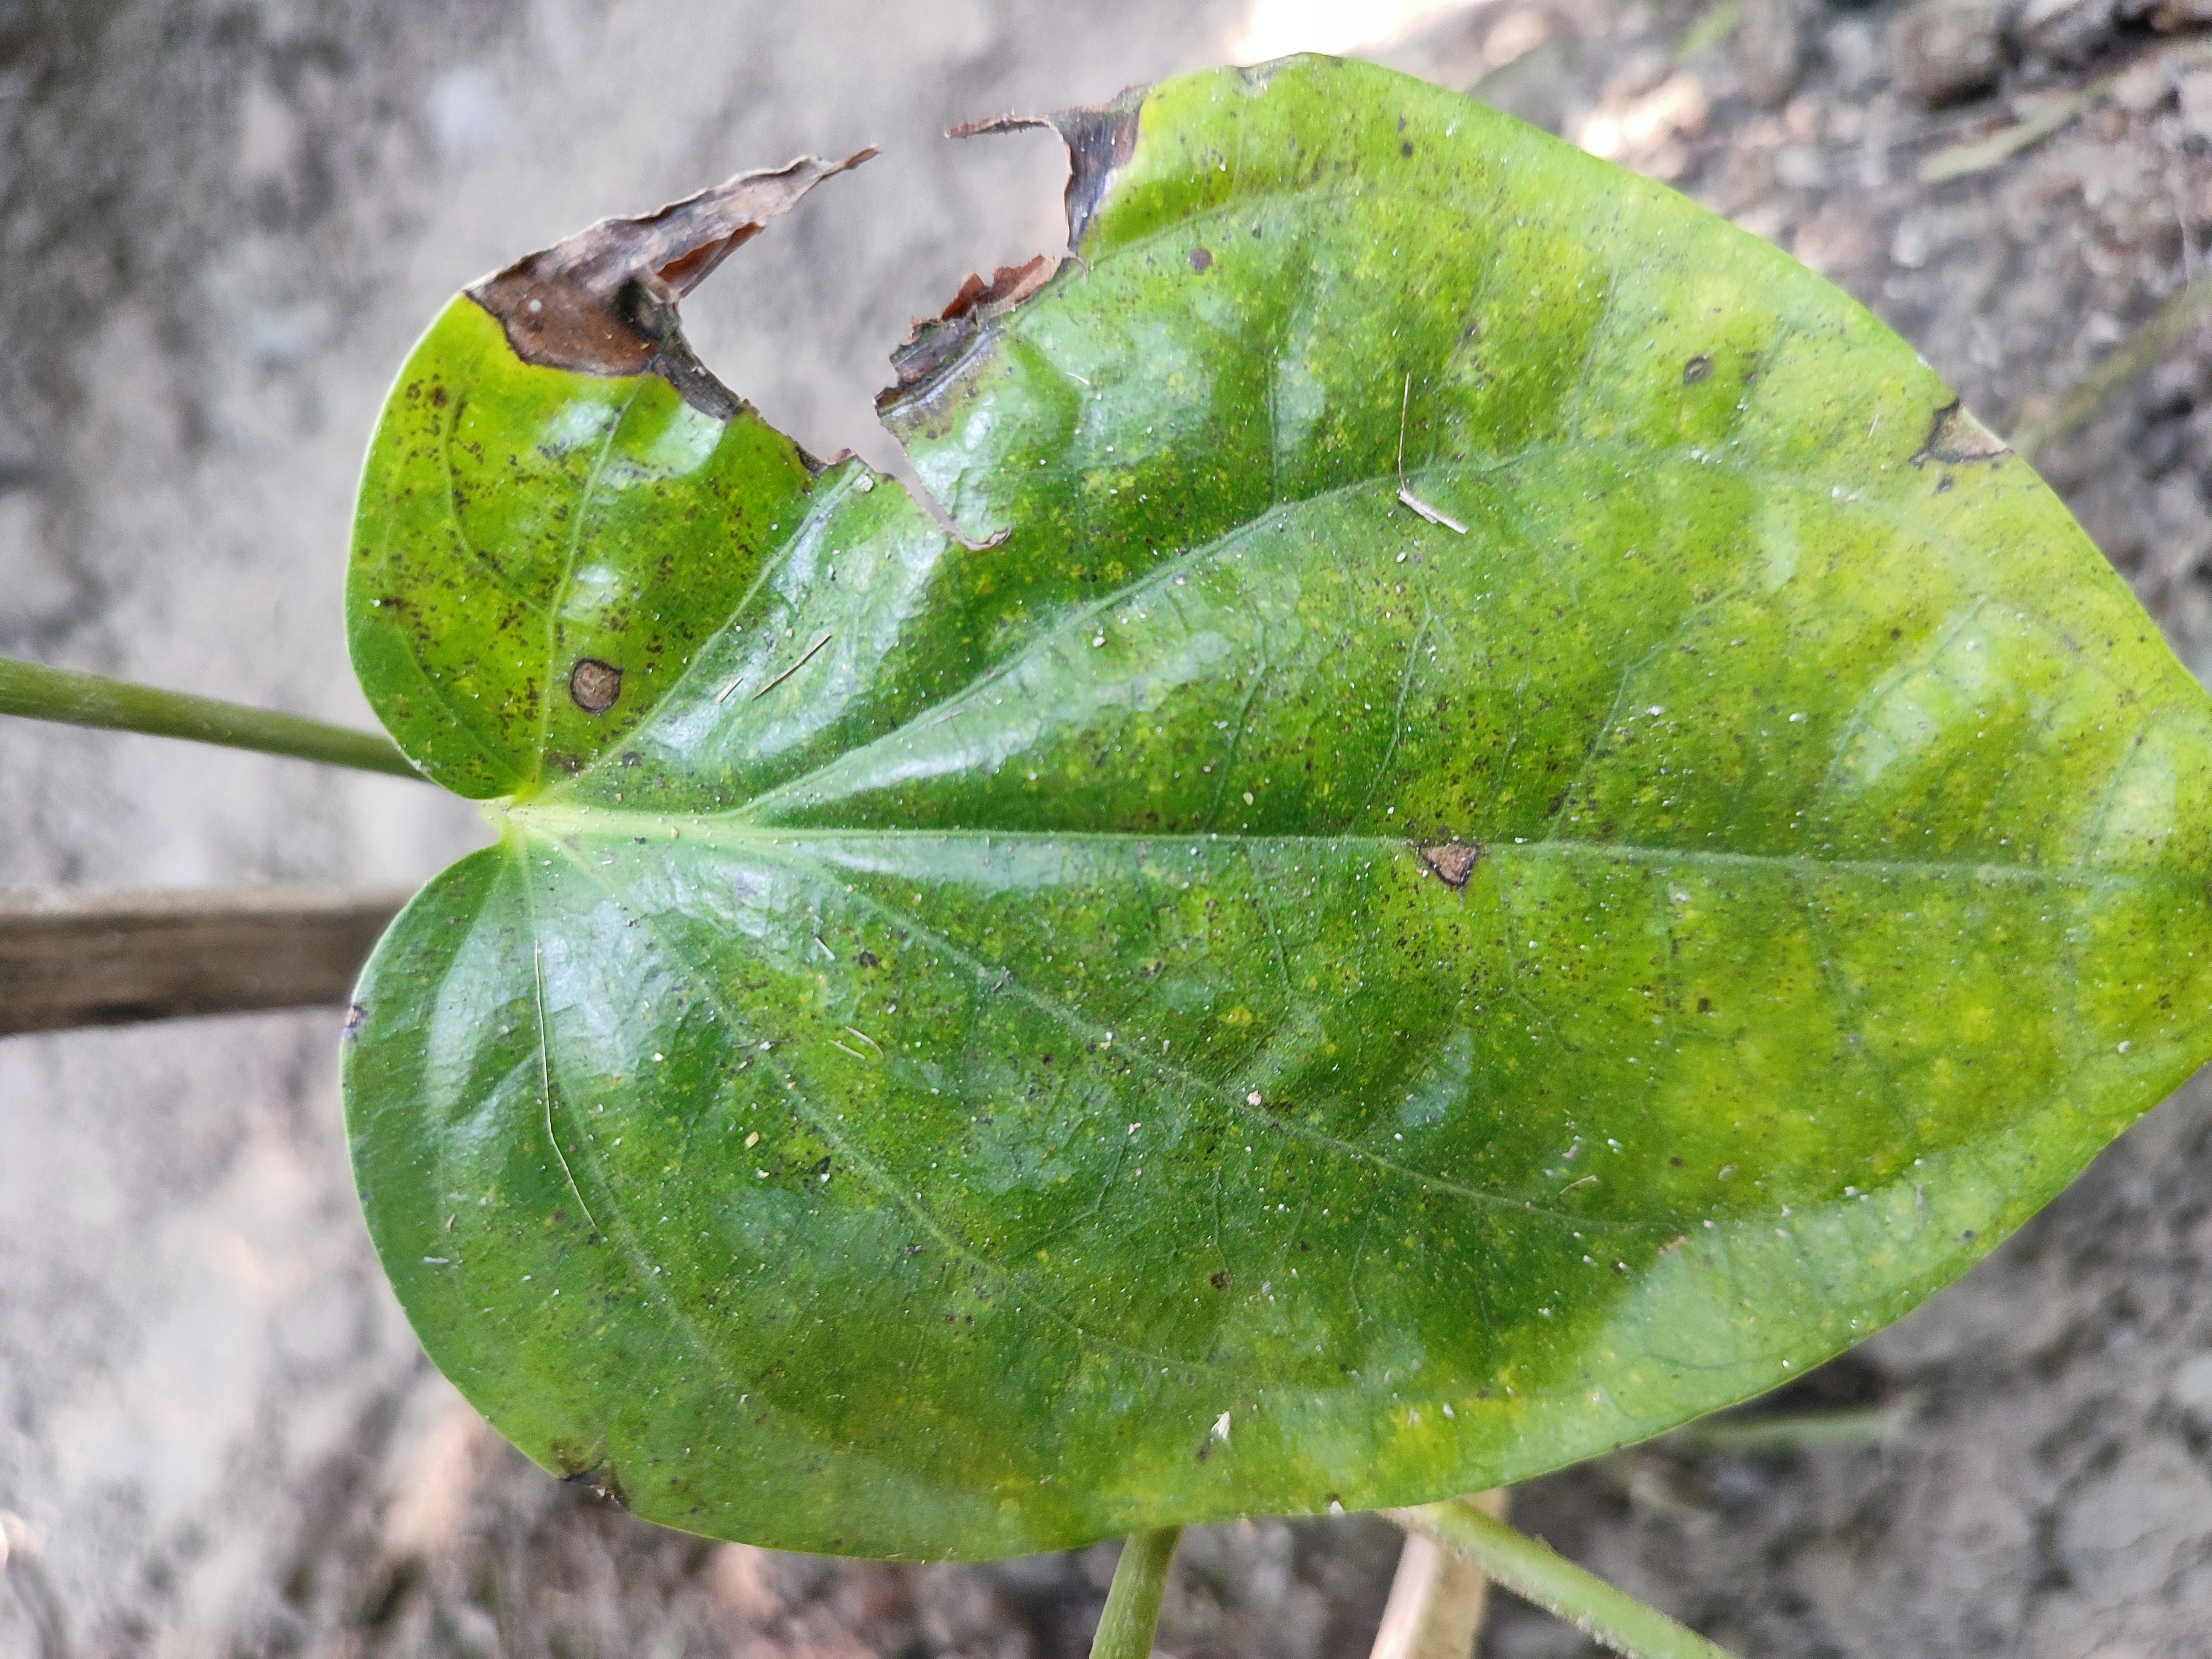
Label: Bacterial_Leaf_Disease